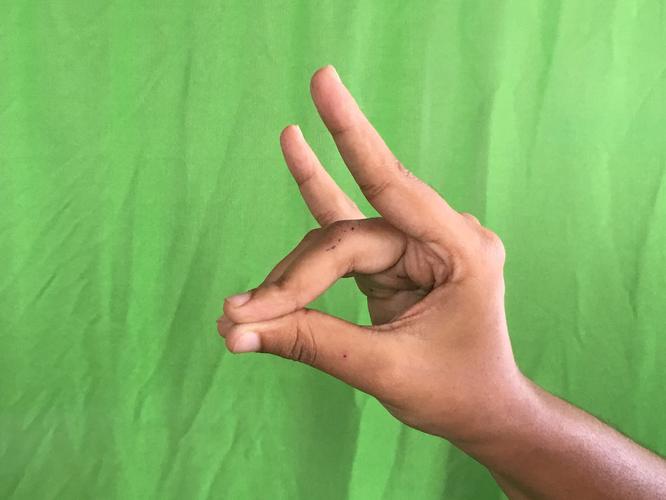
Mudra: Simhamukham
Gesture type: single_hand